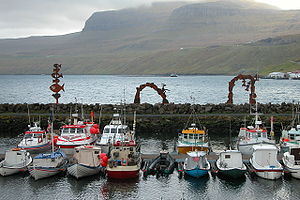
Fuglafjørður / Galleri
Fuglafjørður er med omkring 1.500 indbyggere en bygd på østkysten af Eysturoy på Færøerne, der er administrativt center for Fuglafjarðar kommuna. Bygden breder sig over en dalsænkning ved en bugt og op ad de omgivende fjeldsider. Den har mange servicefaciliteter og firmaer. Havnen er hjemsted for flere fiskefabrikker, frysehal, fiskemelsfabrik, trawlernetfabrik og oliedepot. Der er gode busforbindelser til nabobygderne. Det nyetablerede kulturelle centrum i Fuglafjørður er kendt over hele Færøerne. Den gode havn har skabt stor aktivitet i forbindelse med havfiskeri, og mange fiskeskibe har hørt hjemme her på fjorden. Sildefabrikken er den største arbejdsplads i byen. For nogle år siden blev der bygget et kulturhus bygget, og det bliver benyttet meget til koncerter og lignende aktiviteter.